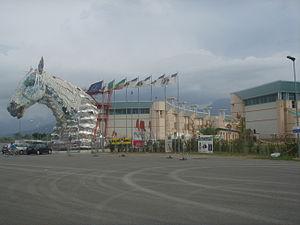
Viareggio est une ville de la province de Lucques en Toscane.